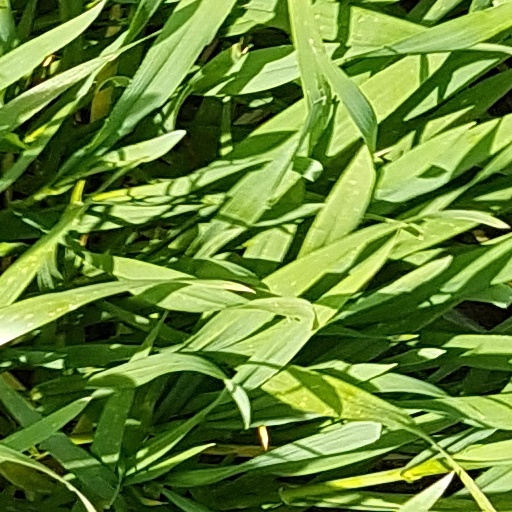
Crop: wheat